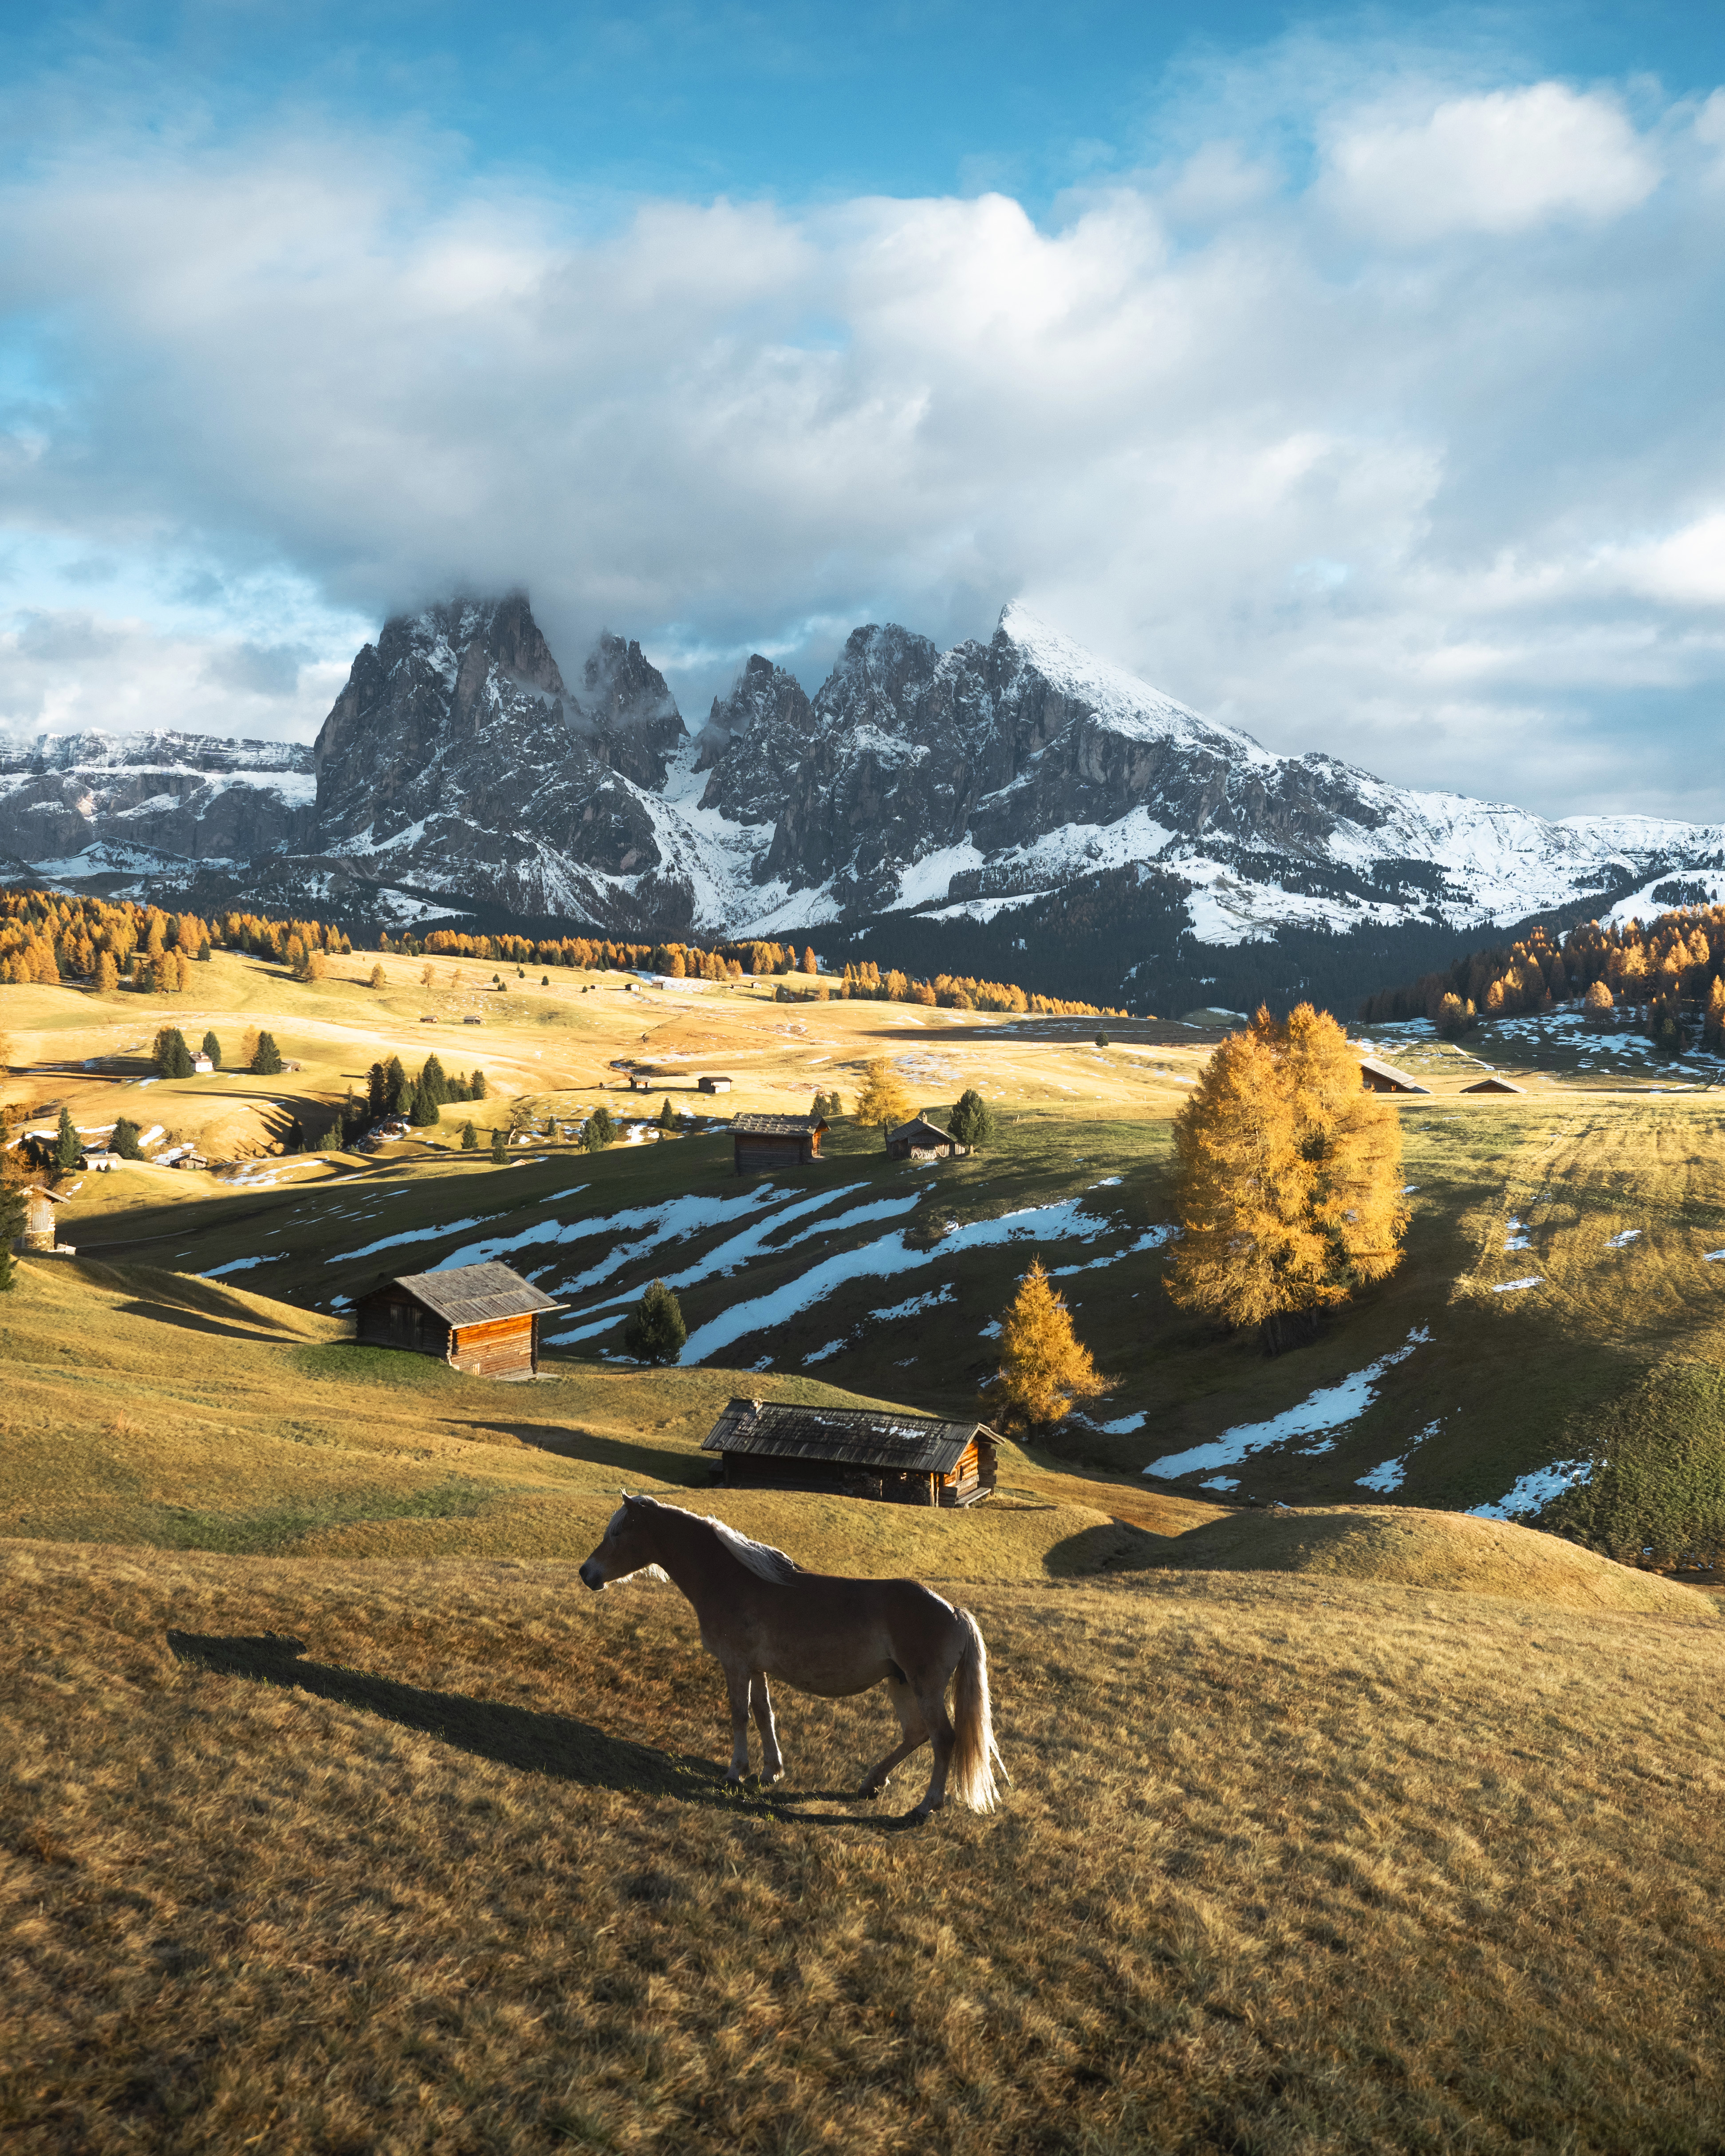
sky, mountain, mountainous landforms, nature, wilderness, cloud, mountain range, pasture, highland, tree, alps, landscape, wildlife, ecoregion, fell, hill, rural area, grassland, snow, sunlight, winter, national park, geology, autumn, road, fawn, ranch, tundra, plain, grazing, meadow, meteorological phenomenon, valley, slope, mountain pass, shadow, ridge